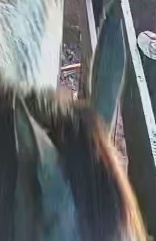
Face region: ears (position_of_ears)
Pain indicator: obviously_present